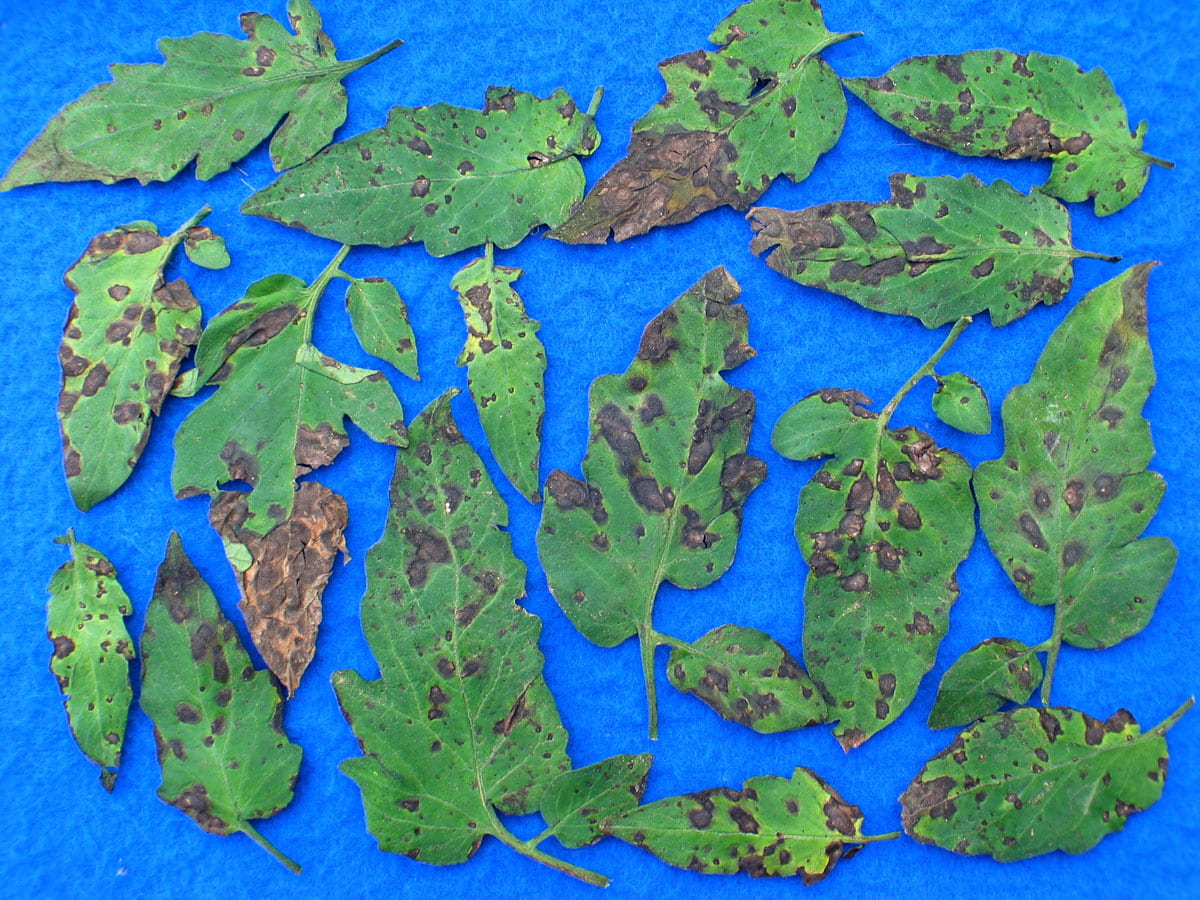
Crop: unknown
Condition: celery_early_blight